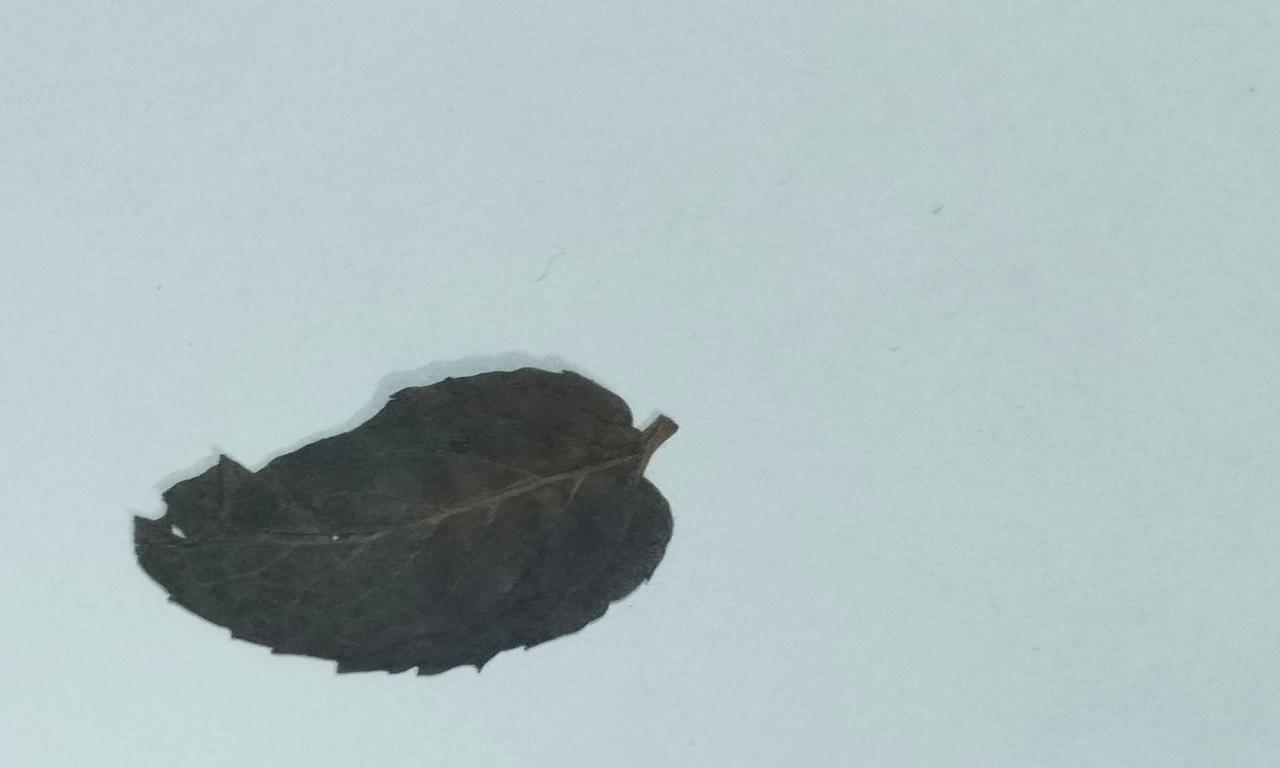
Label: Dried